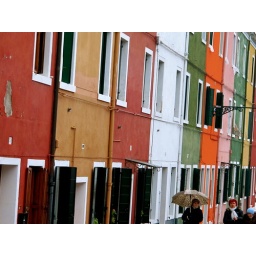
red, neutral, white green - all moods captured in one wall..